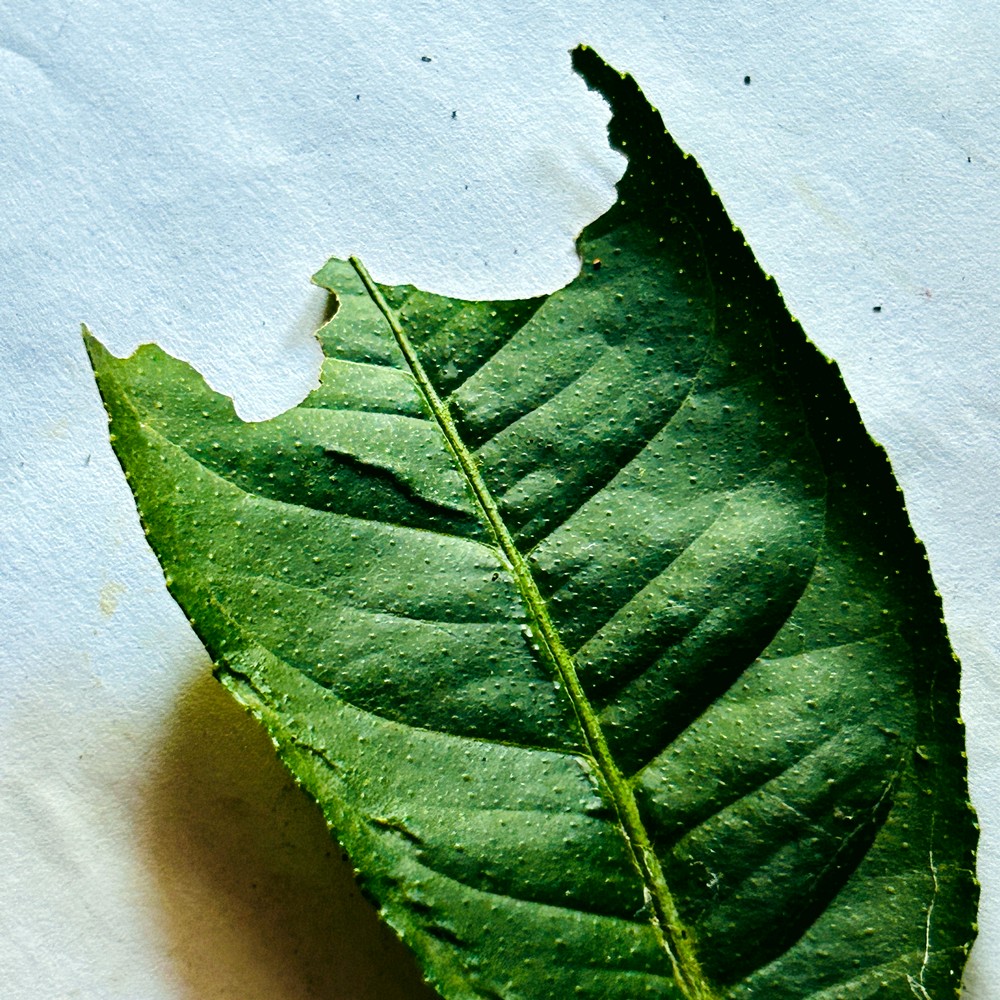
Label: Deficiency Leaf